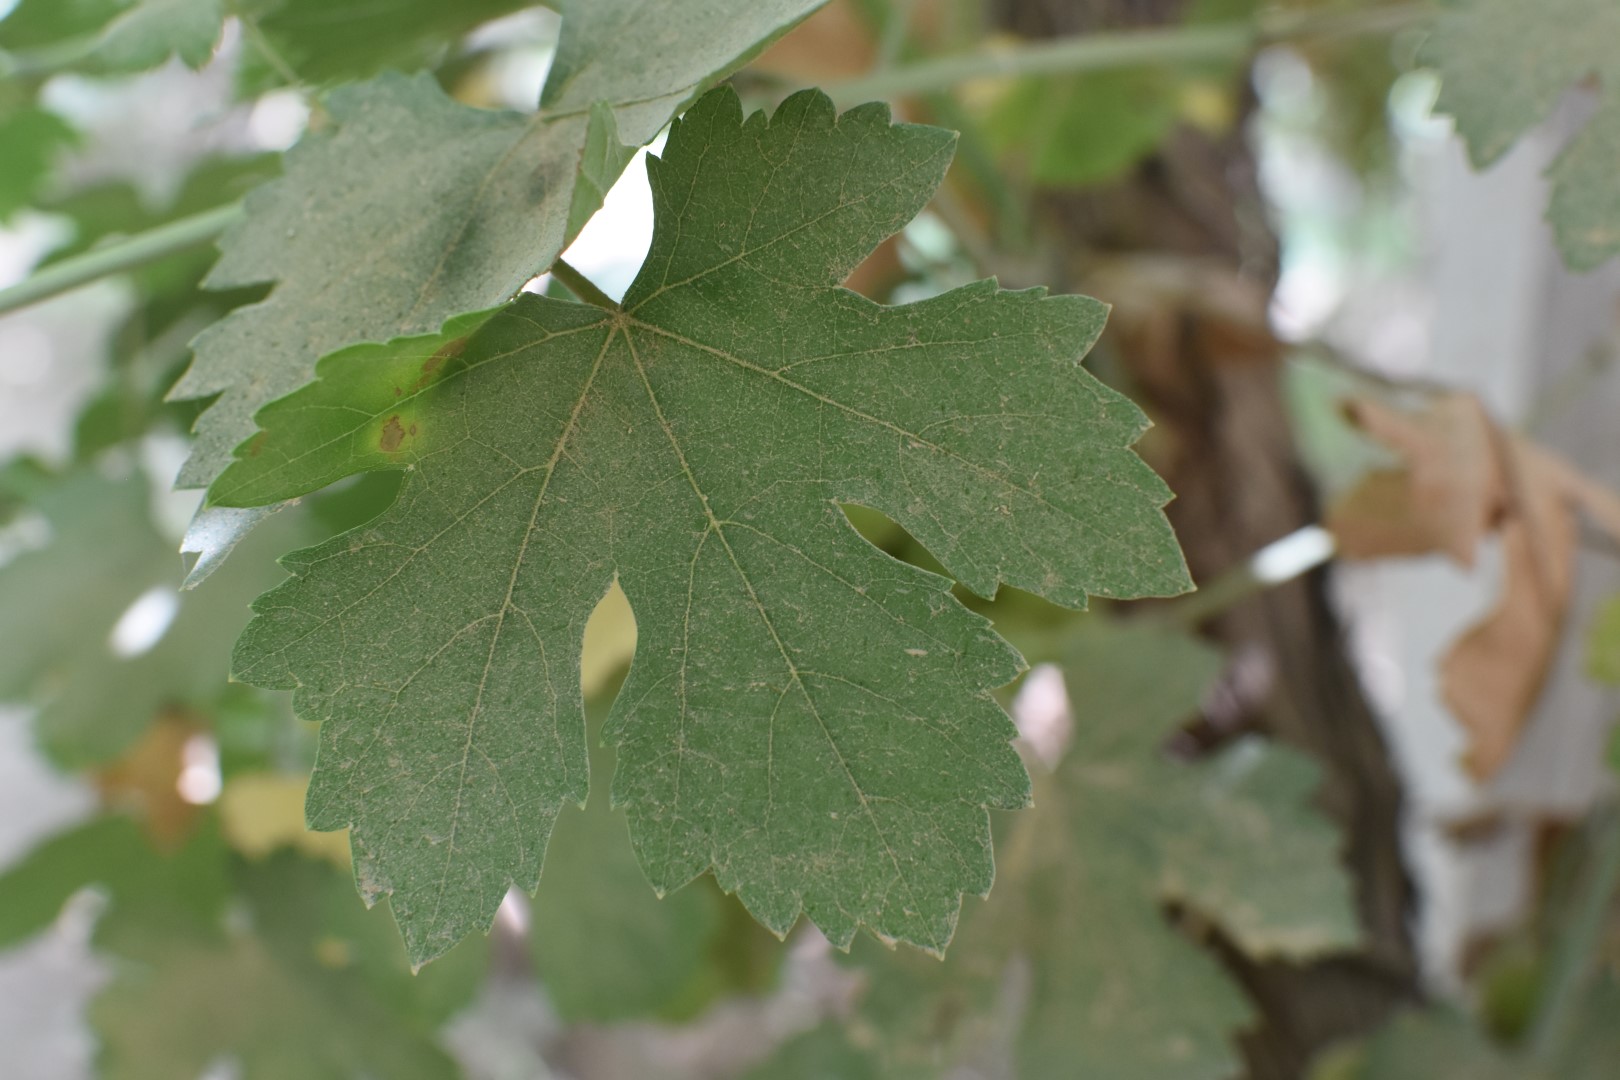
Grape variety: Riasi